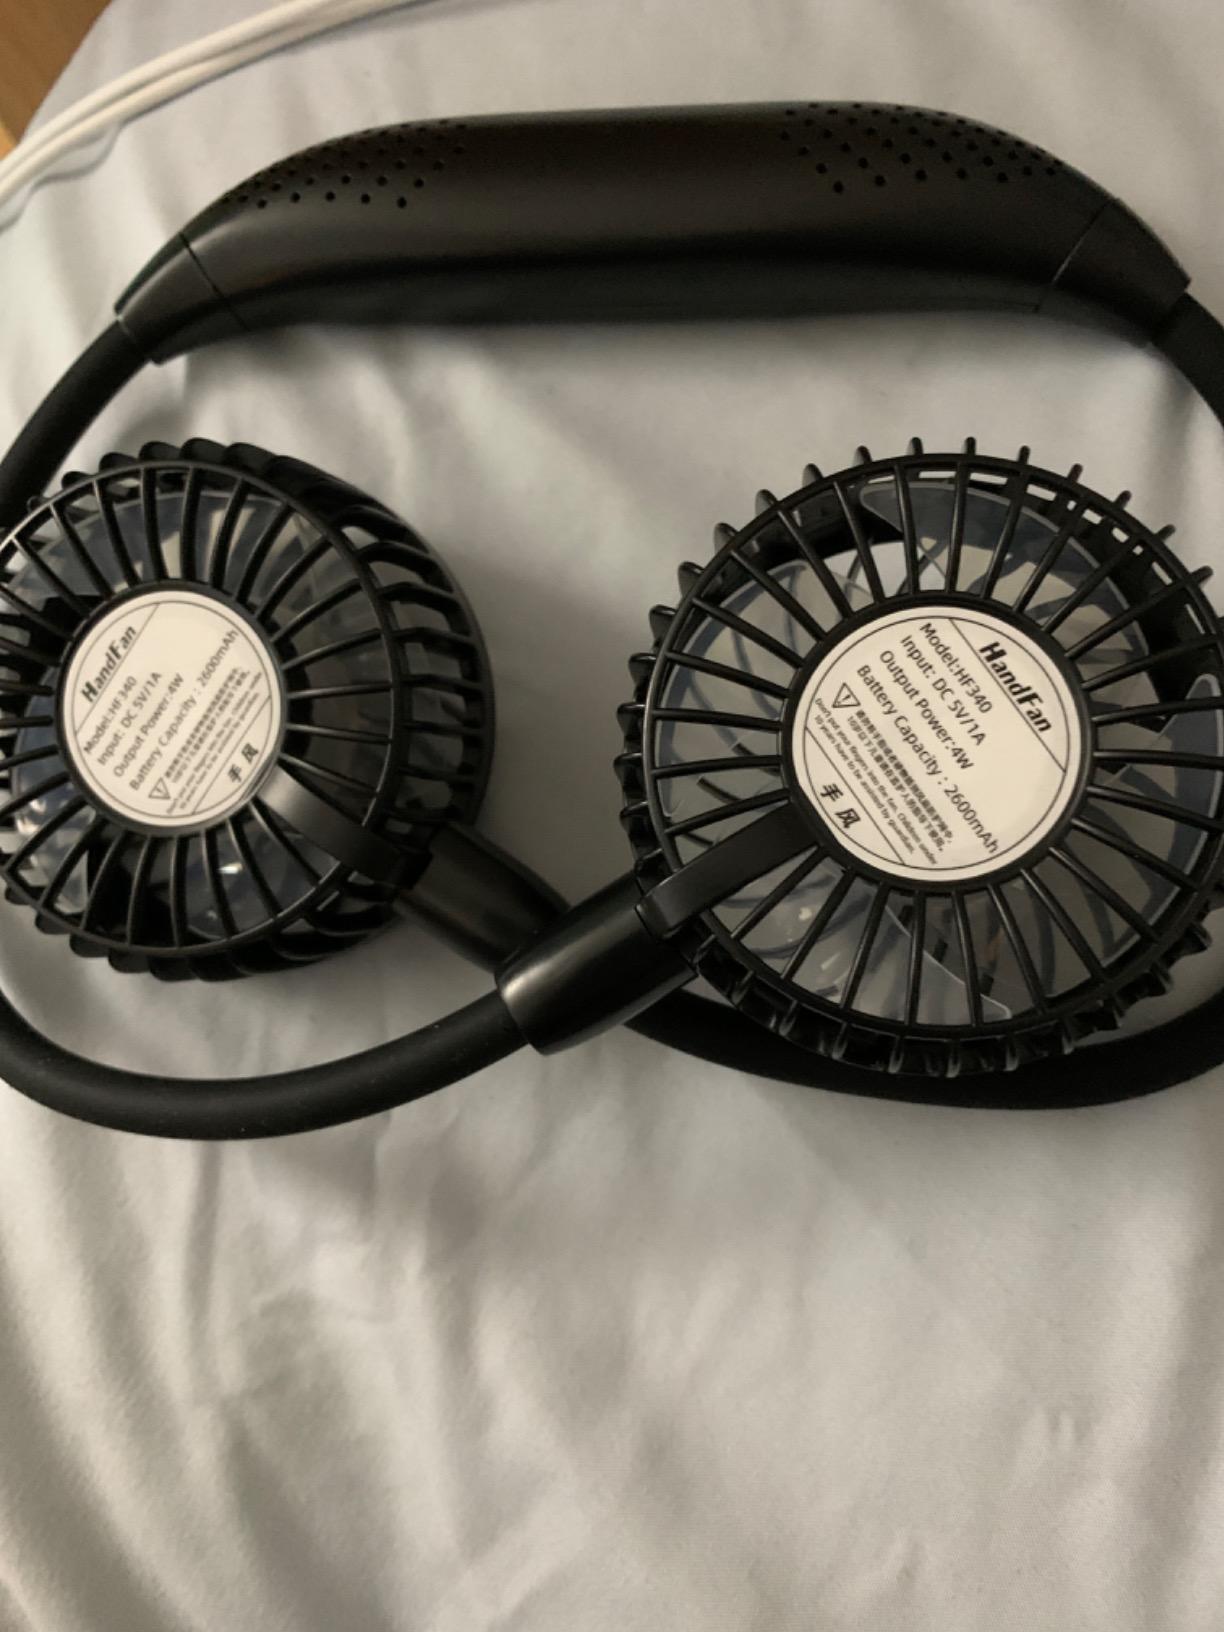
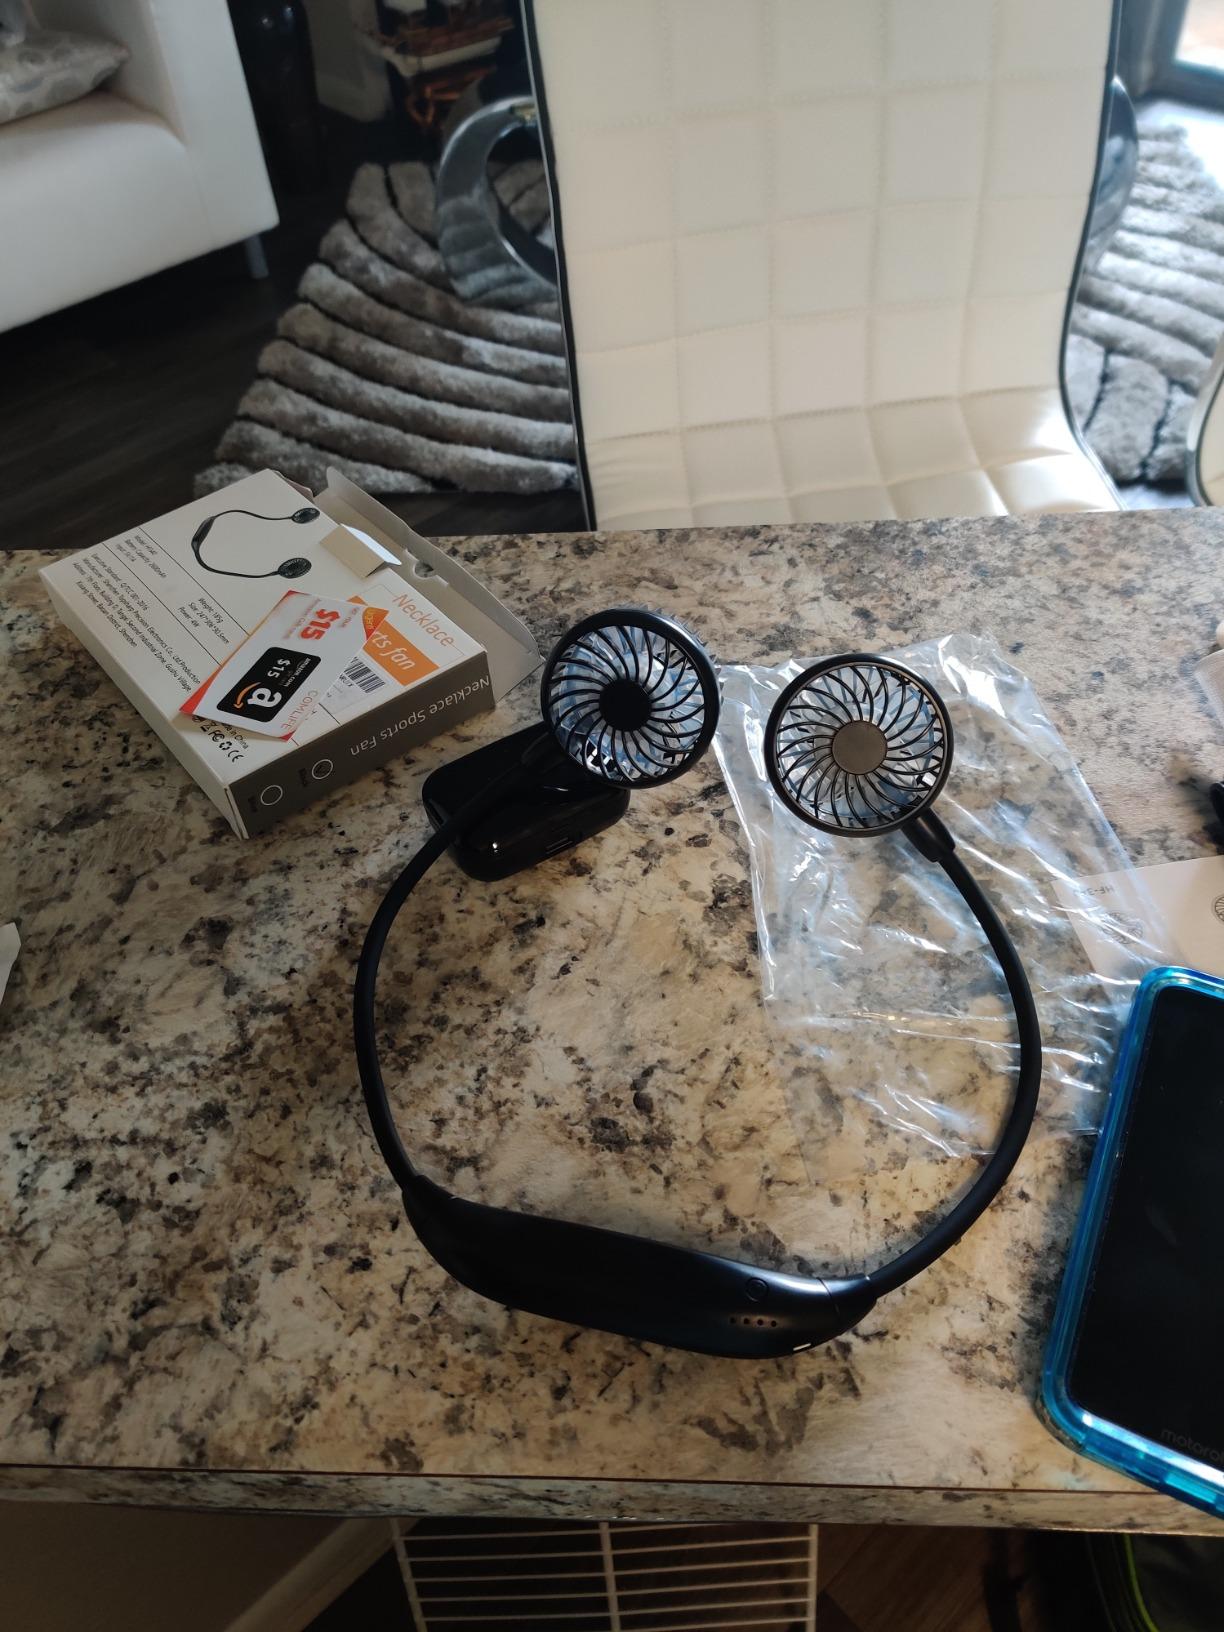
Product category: fan
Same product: yes